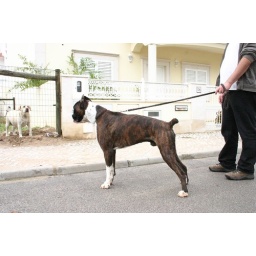
Gontzal in the morning dog walking looking for two Retrievers with the beautiful pose of a Boxer.